Fromm Institute for Lifelong Learning

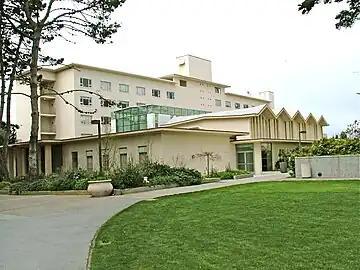
Fromm Hall

The Fromm Institute for Lifelong Learning at the University of San Francisco (USF) offers noncredit courses with no assignments or grades for adults age 50 and over with no other objective than the love of learning. Organized in 1976 with support from Hanna and Alfred Fromm, the Institute’s program served as a model for the Osher Lifelong Learning Institutes that have been established at over 120 universities and colleges in the United States.